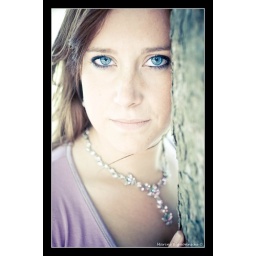
I'll drown in that big blue ocean of yours